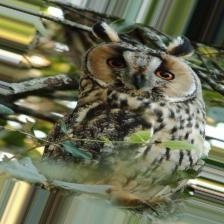
Species: LONG-EARED OWL
Scientific name: ASIO OTUS
ImageNet parent category: great_grey_owl